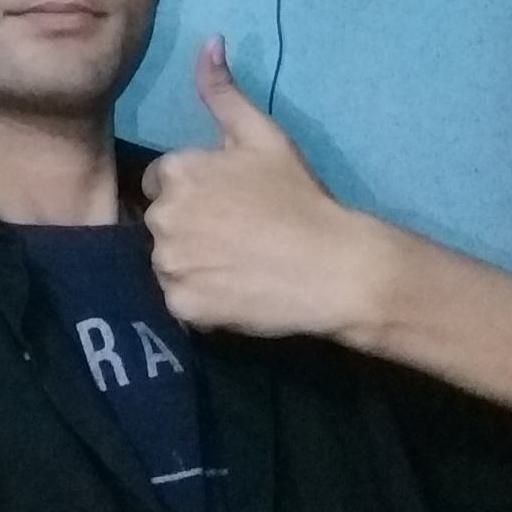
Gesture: like